Harry Allan

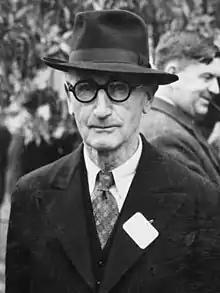
Allan

Harry Howard Barton Allan (27 April 1882 – 29 October 1957) was a New Zealand teacher, botanist, scientific administrator, and writer. Despite never receiving a formal education in botany, he became an eminent scientist, publishing over 100 scientific papers, three introductory handbooks on New Zealand plants, and completing the first volume of a flora in his lifetime.